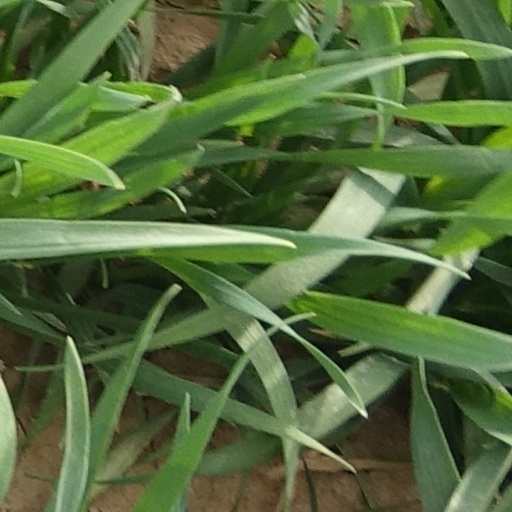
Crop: wheat